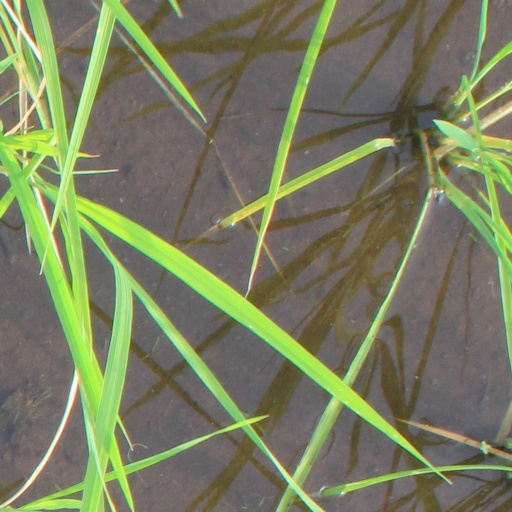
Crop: rice